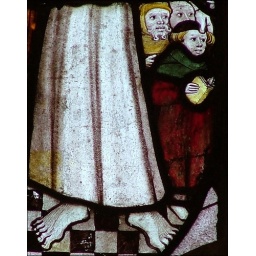
&lt;b&gt;the people of God&lt;/b&gt; Angel in white alb and yellow amice, protecting earthly citizens (detail). 15th century, Narborough, Norfolk